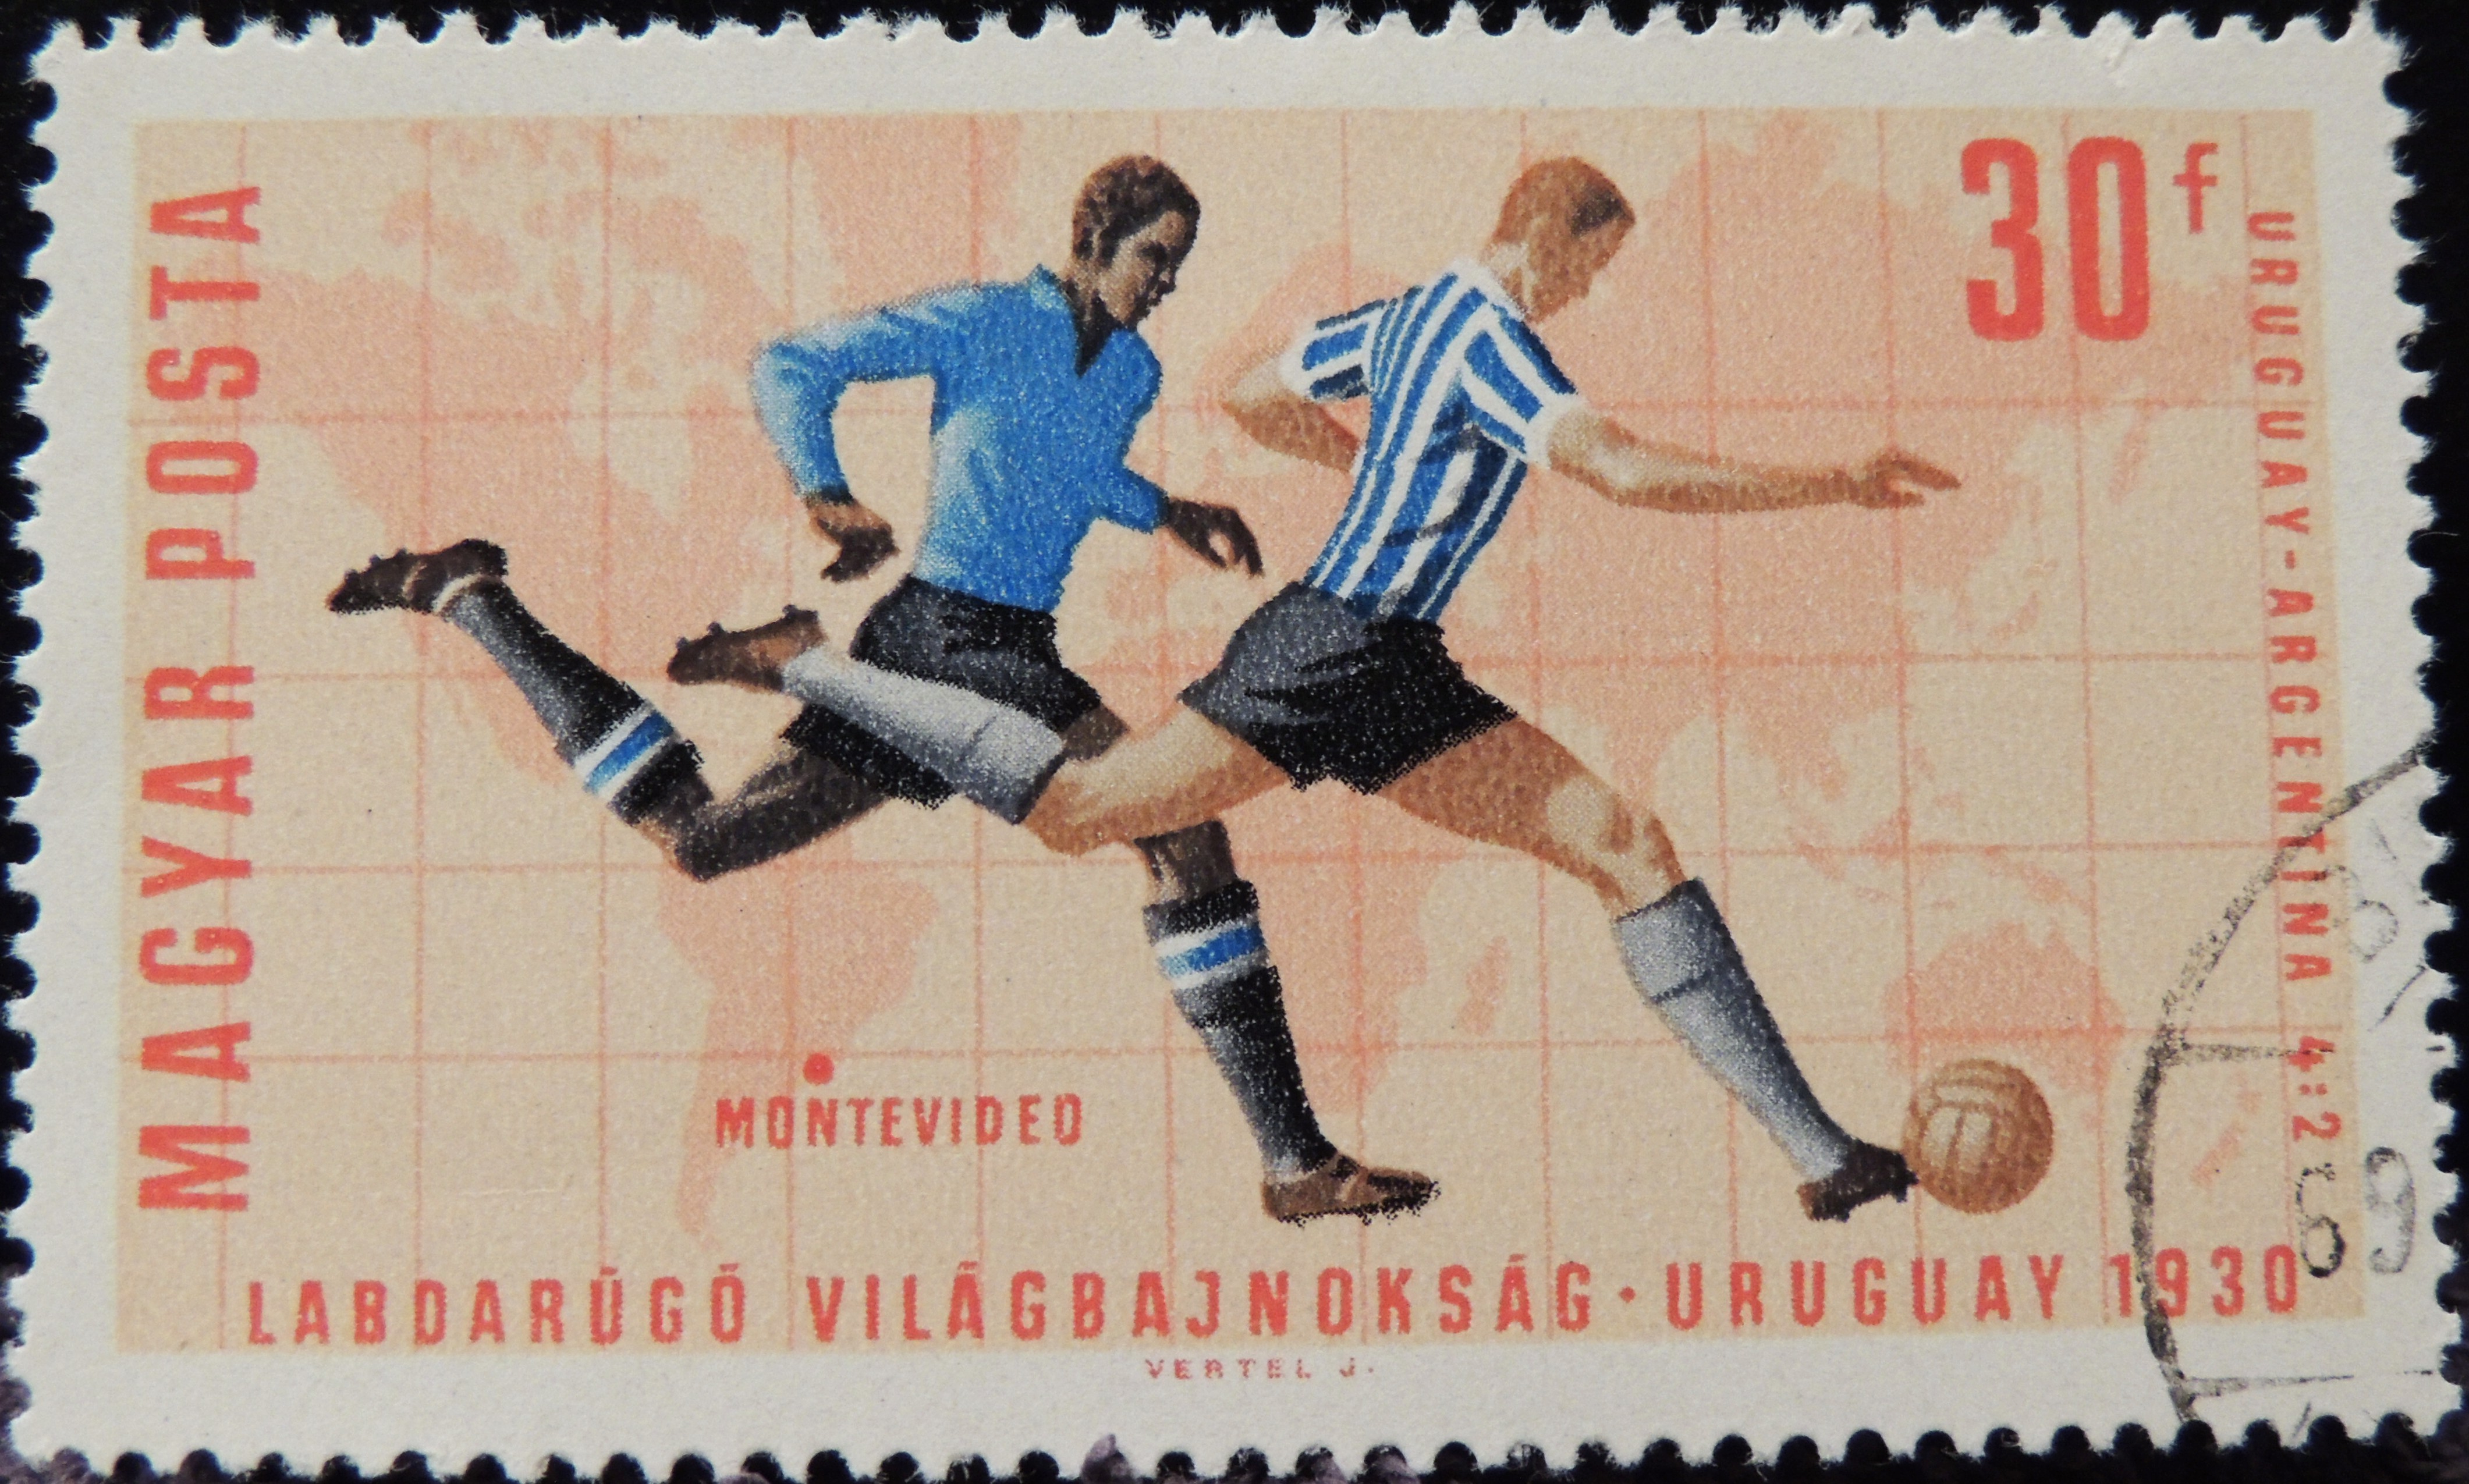
player, sports, correos, postage, sellos, filatelia, coleccionismo, postage stamp